Shab-e-Barat

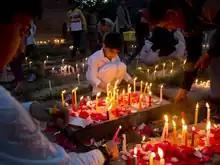
A child lighting candles and scent sticks on the graves of the deceased, a tradition among some families to seek forgiveness of their loved ones.

Historically, Shab-e-Barat in India has been associated with fasting, visiting mosques and charity. The Darul Uloom Deoband seminary in India has opined that individual worship on the night of 15th Shaban is "mustahab" (virtuous) but practices such as lighting bulbs, preparing a variety of dishes, wearing new clothes, making halwa and collective worship in mosques are "bid'ah" (innovation) and should be avoided.